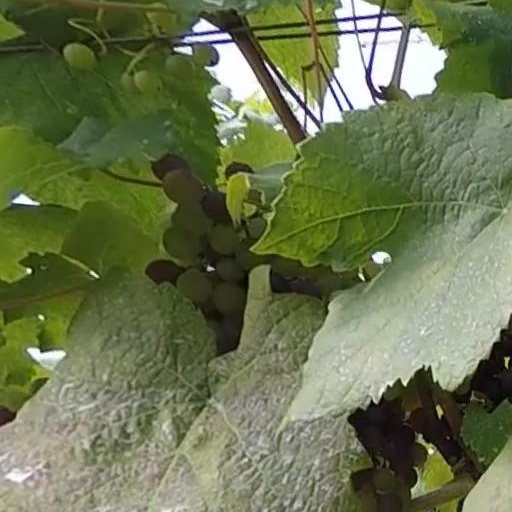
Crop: grape